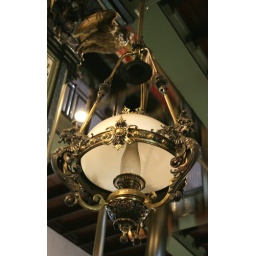
ornate lamp in the pumping house